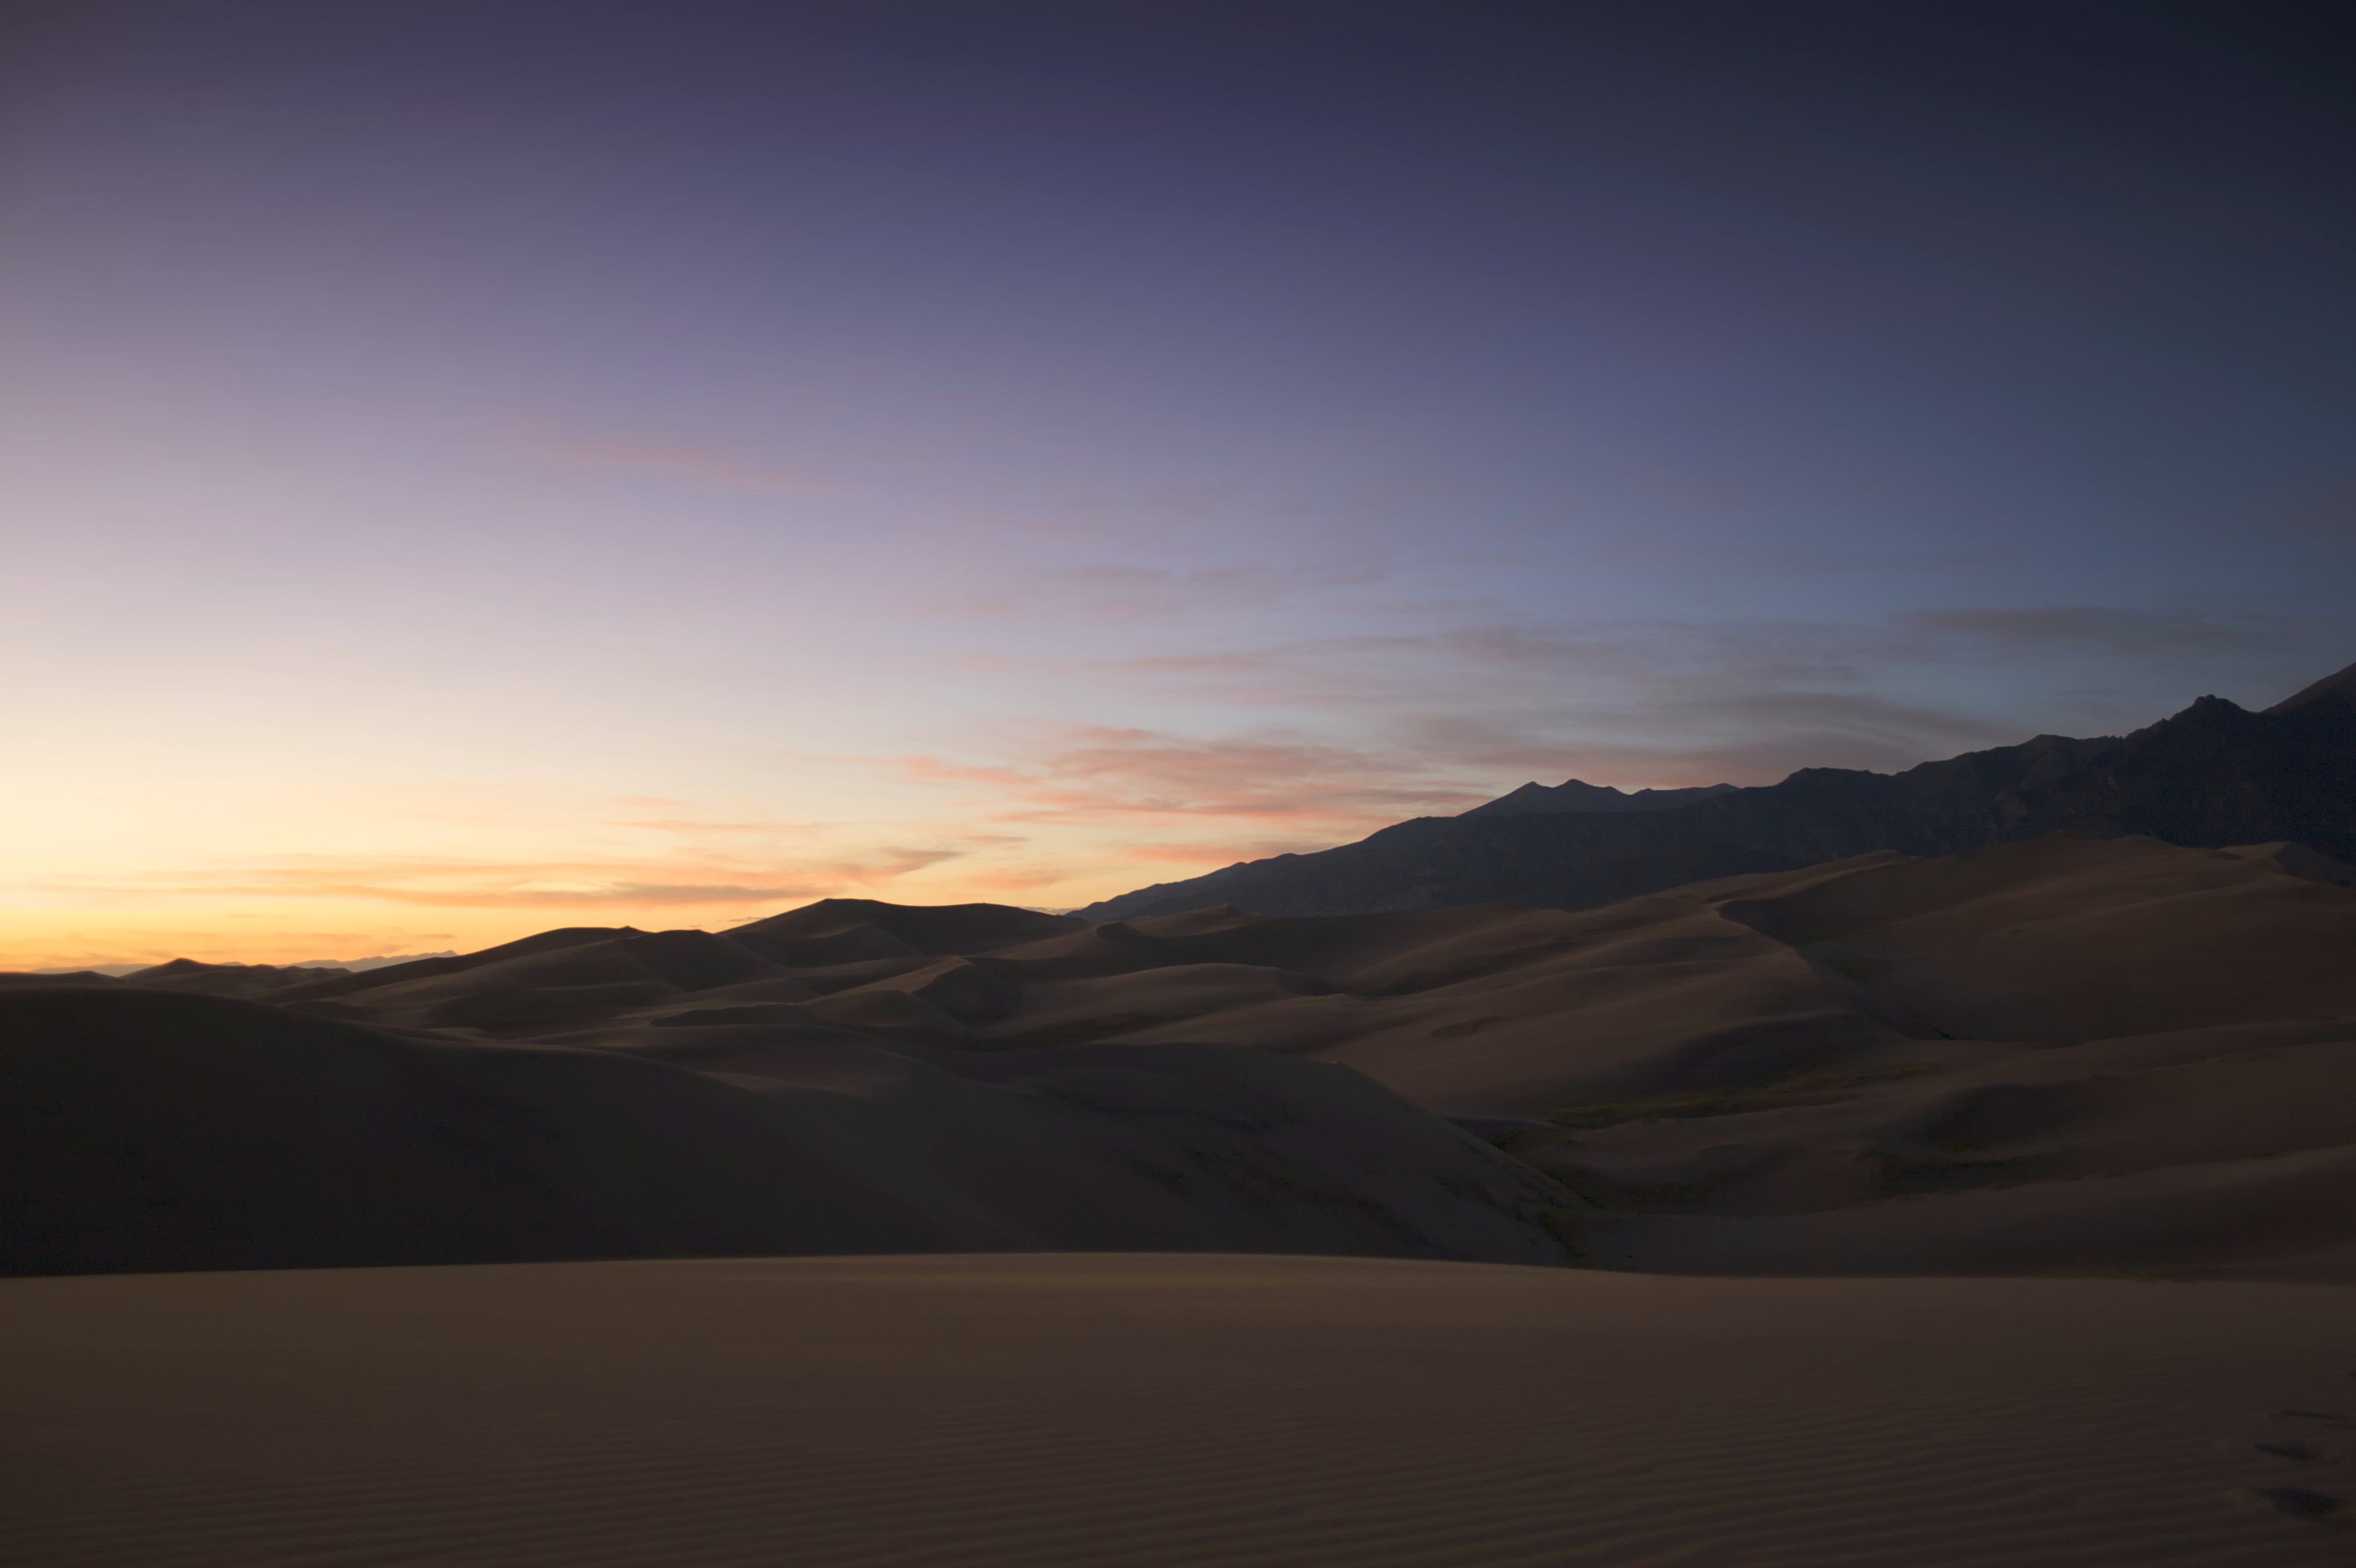
landscape, sand, horizon, mountain, sunrise, sunset, hiking, morning, hill, desert, dawn, valley, dusk, hike, camping, plain, dunes, san, colorado, camp, mountains, plateau, habitat, sahara, wadi, luic, landform, erg, natural environment, geographical feature, aeolian landform, mountainous landforms